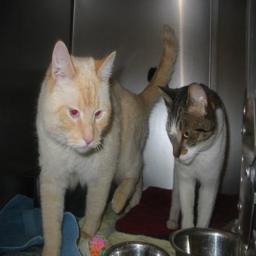
Animal: cats